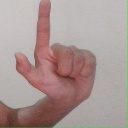
अक्षर: ल